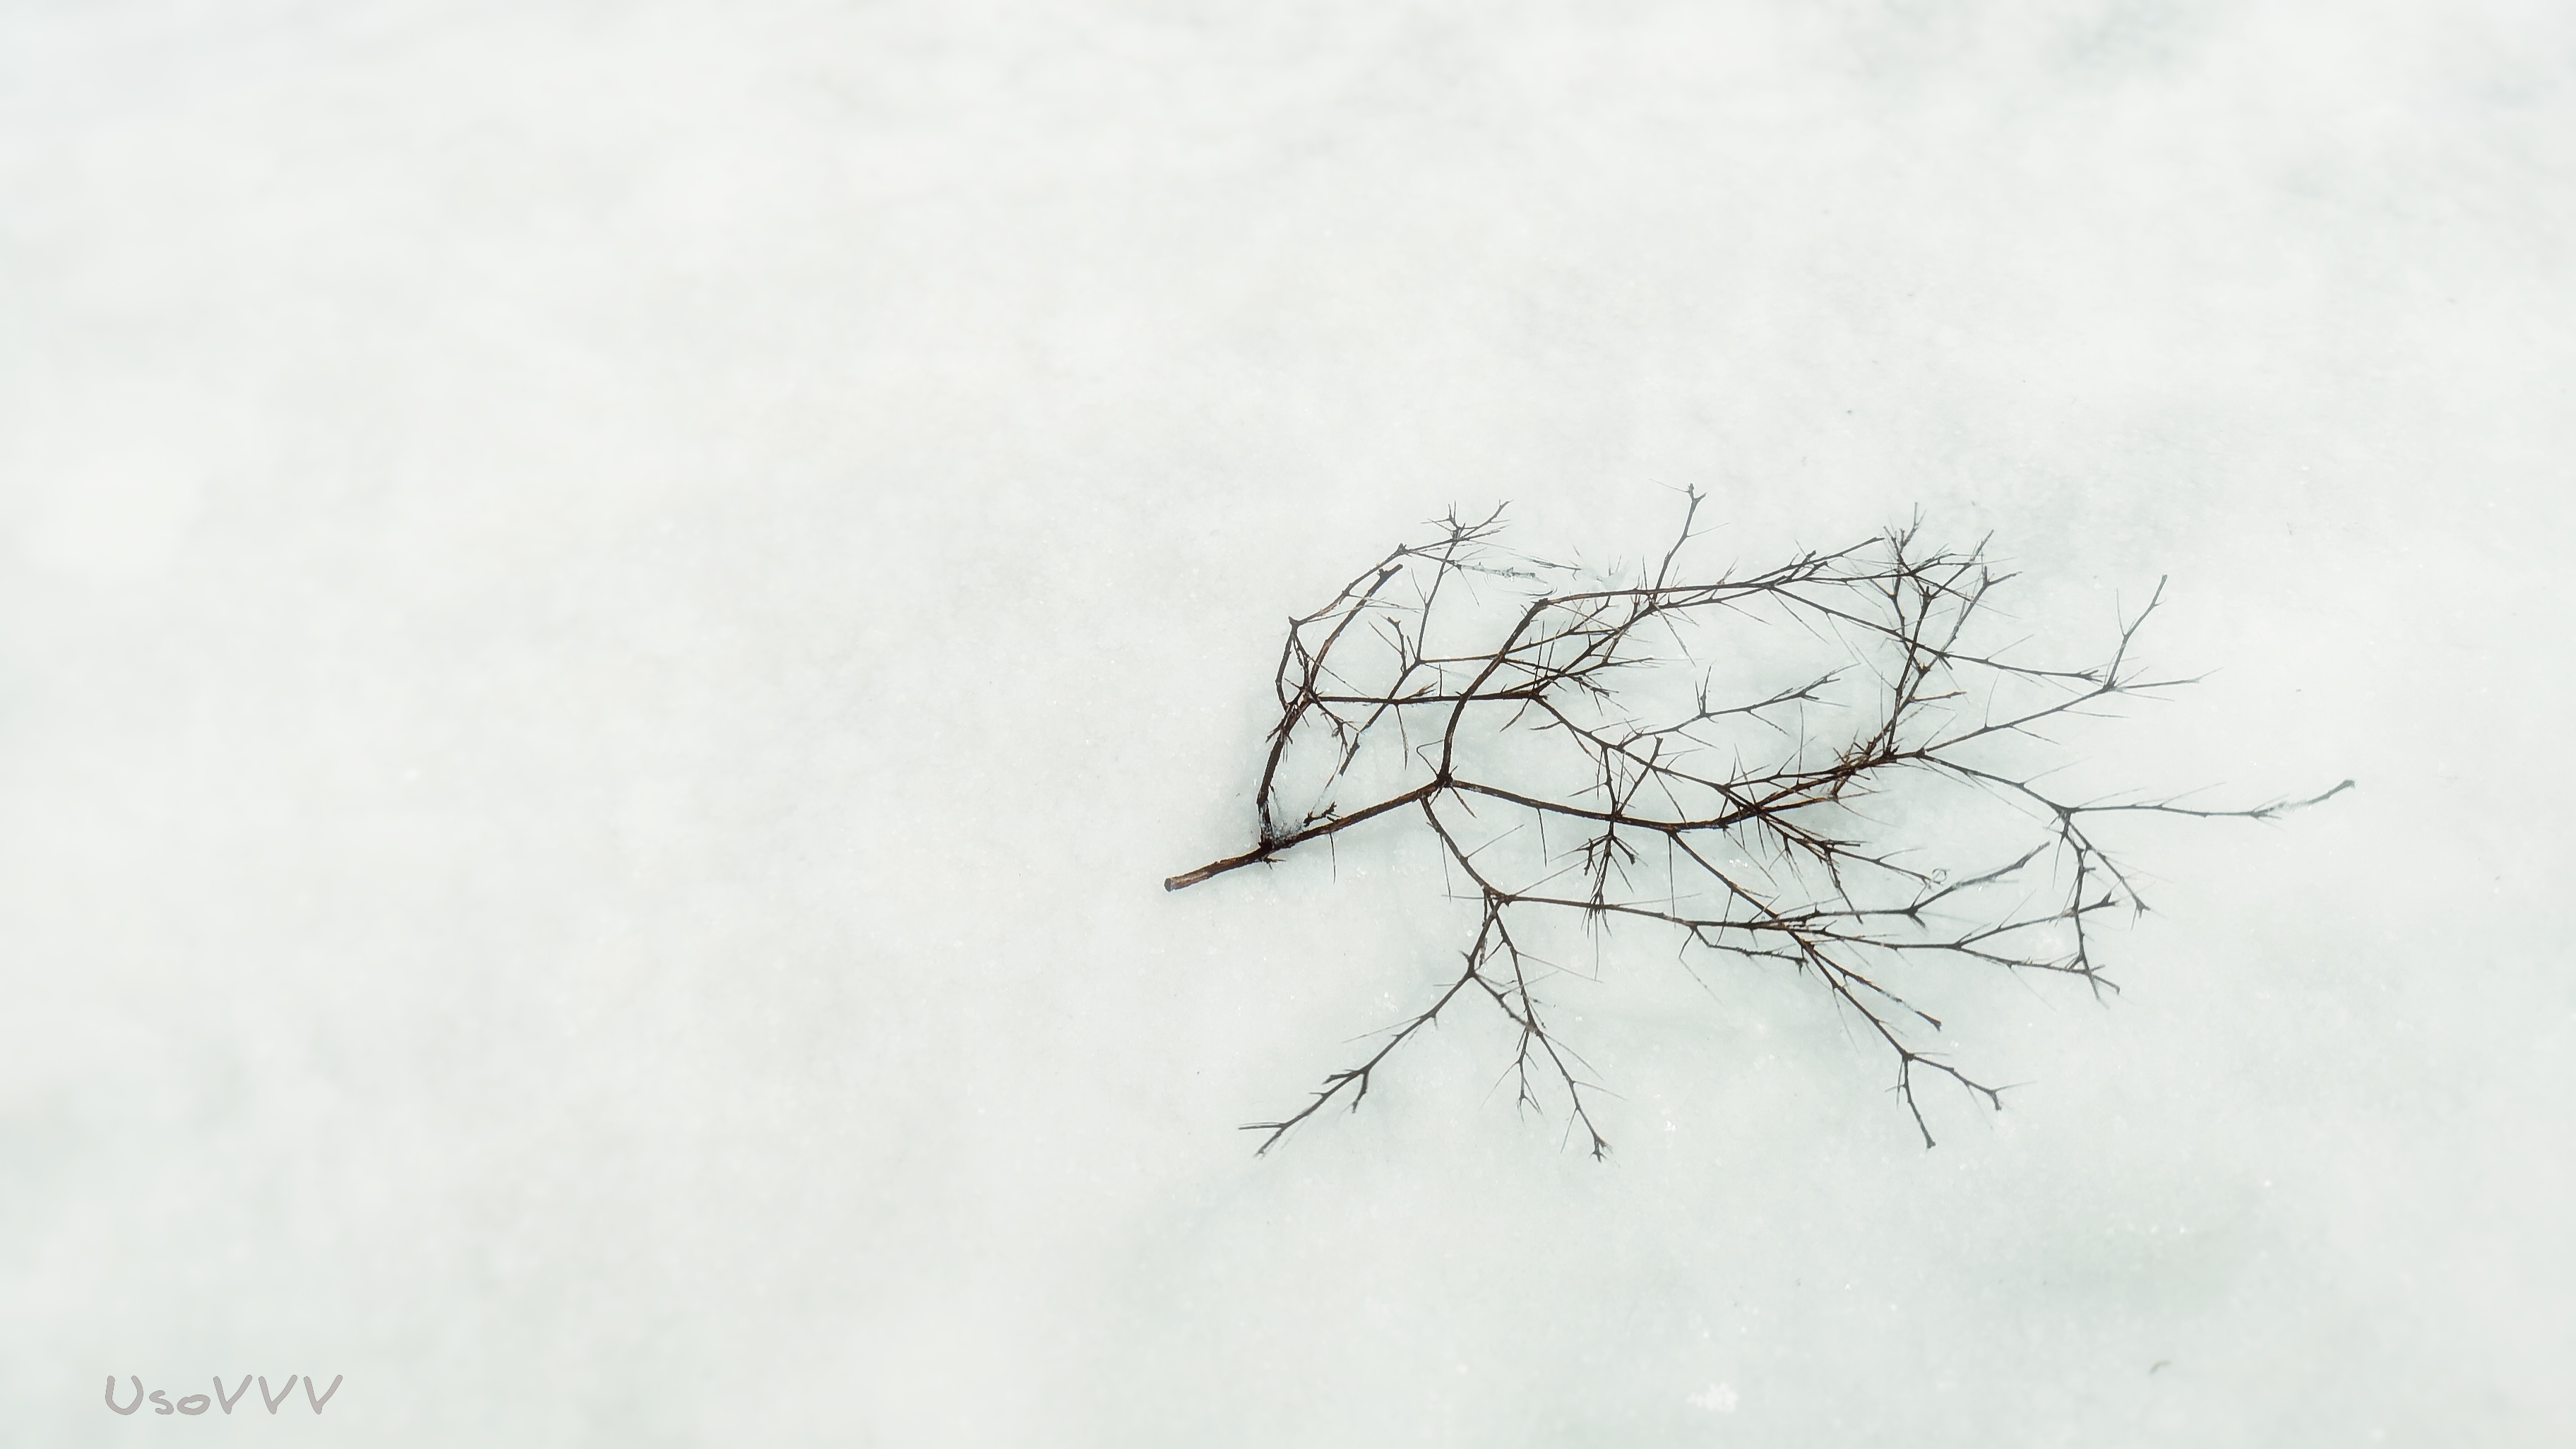
branch, sky, twig, snow, winter, tree, freezing, black and white, stock photography, frost